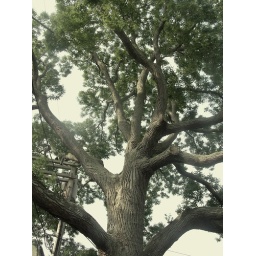
Brought from China in a flower pot in 1837 by Captain Thomas Milton.